Atal Setu, Jammu and Kashmir

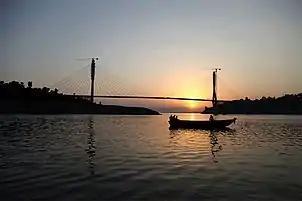
Atal Setu during construction

Atal Setu is a cable-stayed bridge on the Ravi River near Basholi Town, District Kathua, commissioned on 24 December 2015 by former Defence Minister Manohar Parrikkar. The bridge spans between Basholi and Dunera and aims to improve road connections between Punjab, Jammu and Kashmir and Himachal Pradesh. This bridge is first of its kind in North India and fourth of its kind in nation. The other such three bridges are in Mumbai (Bandra-Worli sealink), Allahabad (Naini) and Kolkata (Hooghly).